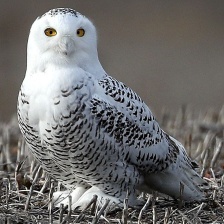
Species: SNOWY OWL
Scientific name: BUBO SCANDIACUS
ImageNet parent category: great_grey_owl